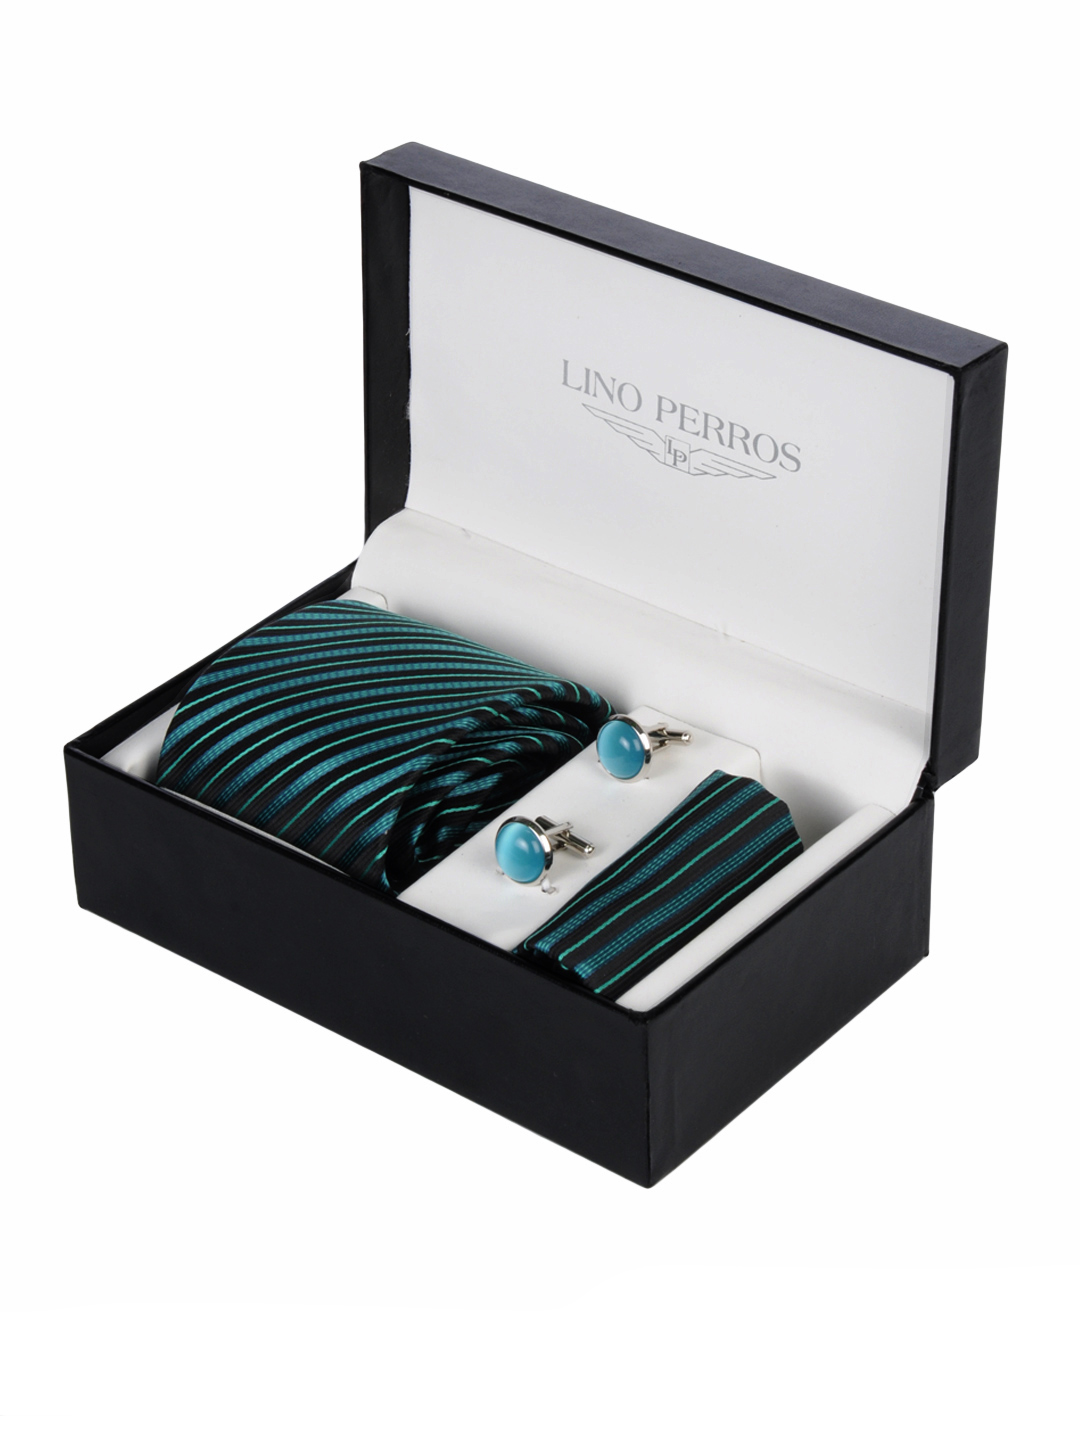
Lino Perros Men Formal Turquoise Blue Accessory Gift Set
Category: Accessories / Accessories / Accessory Gift Set
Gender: Men
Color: Turquoise Blue
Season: Winter 2015
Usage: Formal